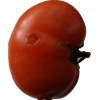
Label: tomato